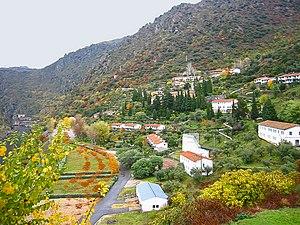
Le barrage d'Aldeadávila désigne un complexe hydroélectrique comprenant un barrage, un réservoir et deux centrales hydroélectriques, situés à 7 km de la ville d'Aldeadávila de la Ribera dans la province de Salamanque en Espagne, à la frontière entre ce pays et le Portugal.